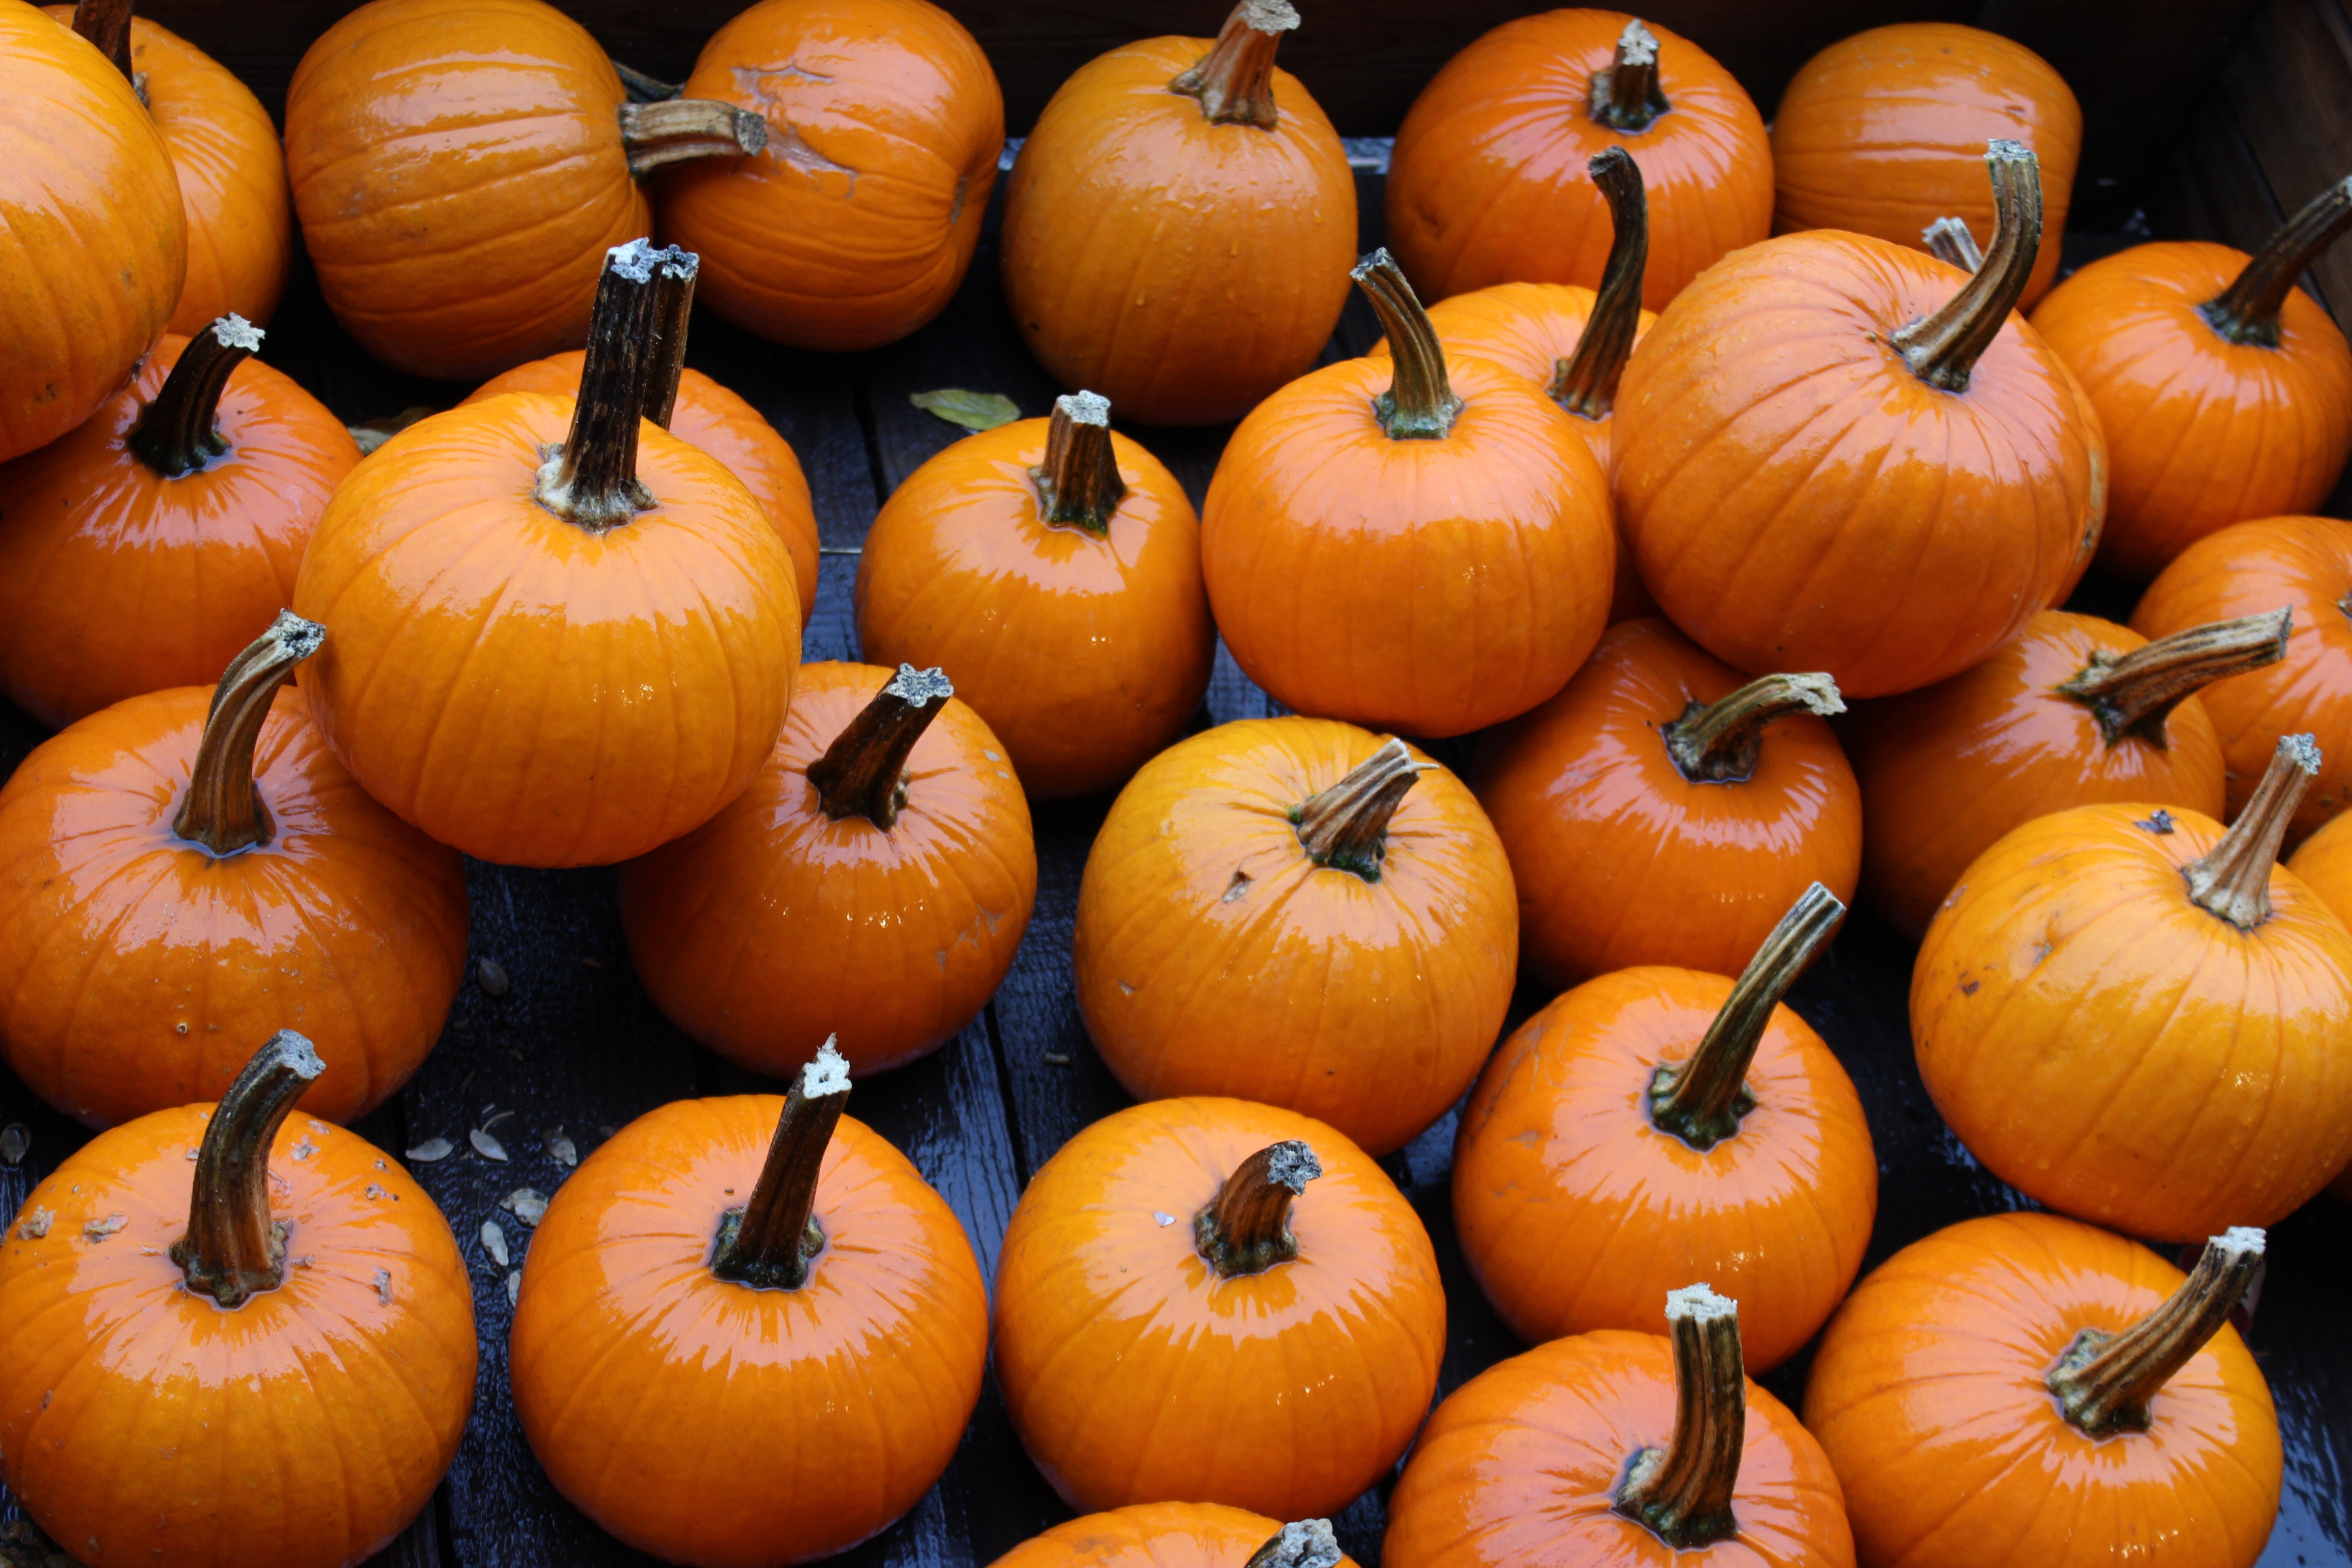
plant, fall, food, harvest, produce, pumpkin, calabaza, winter squash